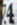
Number: 4